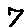
Label: 7